Jintai Xizhao station

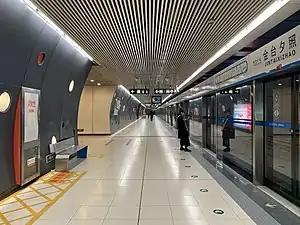
Clockwise platform

Jintai Xizhao station is a subway station on Line 10 of the Beijing Subway. It is located along East 3rd Ring Road Middle between China National Highway 102, known as to the west of the 3rd Ring Road and to the east, and .